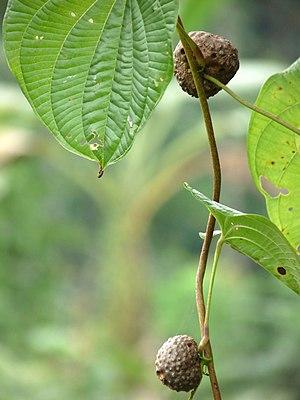
L'hoffe, igname bulbifère, pomme-en-l'air à l'île de La Réunion, masako en Guyane, koko-bourik ou koko-milé en Martinique, adon en Guadeloupe, ou encore pomme Edward aux Seychelles, est une espèce de plantes de la famille des Dioscoreaceae. Cette plante grimpante originaire d'Afrique de l'Est et proche de l'igname, donne des tubercules aériens comestibles, d'où son nom vernaculaire. Elle s'est répandue sur toutes les côtes est de l'océan Indien, puis dans les zones tropicales où elle est devenue envahissante.